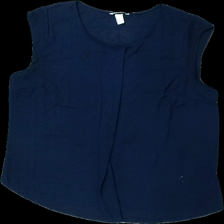
View: front
Type: Tank top
Category: Ladies
Brand: H&M
Colors: Blue
Material: 100% polyester
Cut: Regular
Size: XL
Season: All
Stains: Major
Damage location: middle center
Damage 2: fläck armhåla
Damage 2 location: middle right
Damage 3: fläckar
Damage 3 location: bottom right
Price range: <50
Recommended usage: Export
Description: blått linne med fläckar fram, mcyket nopprig baksida